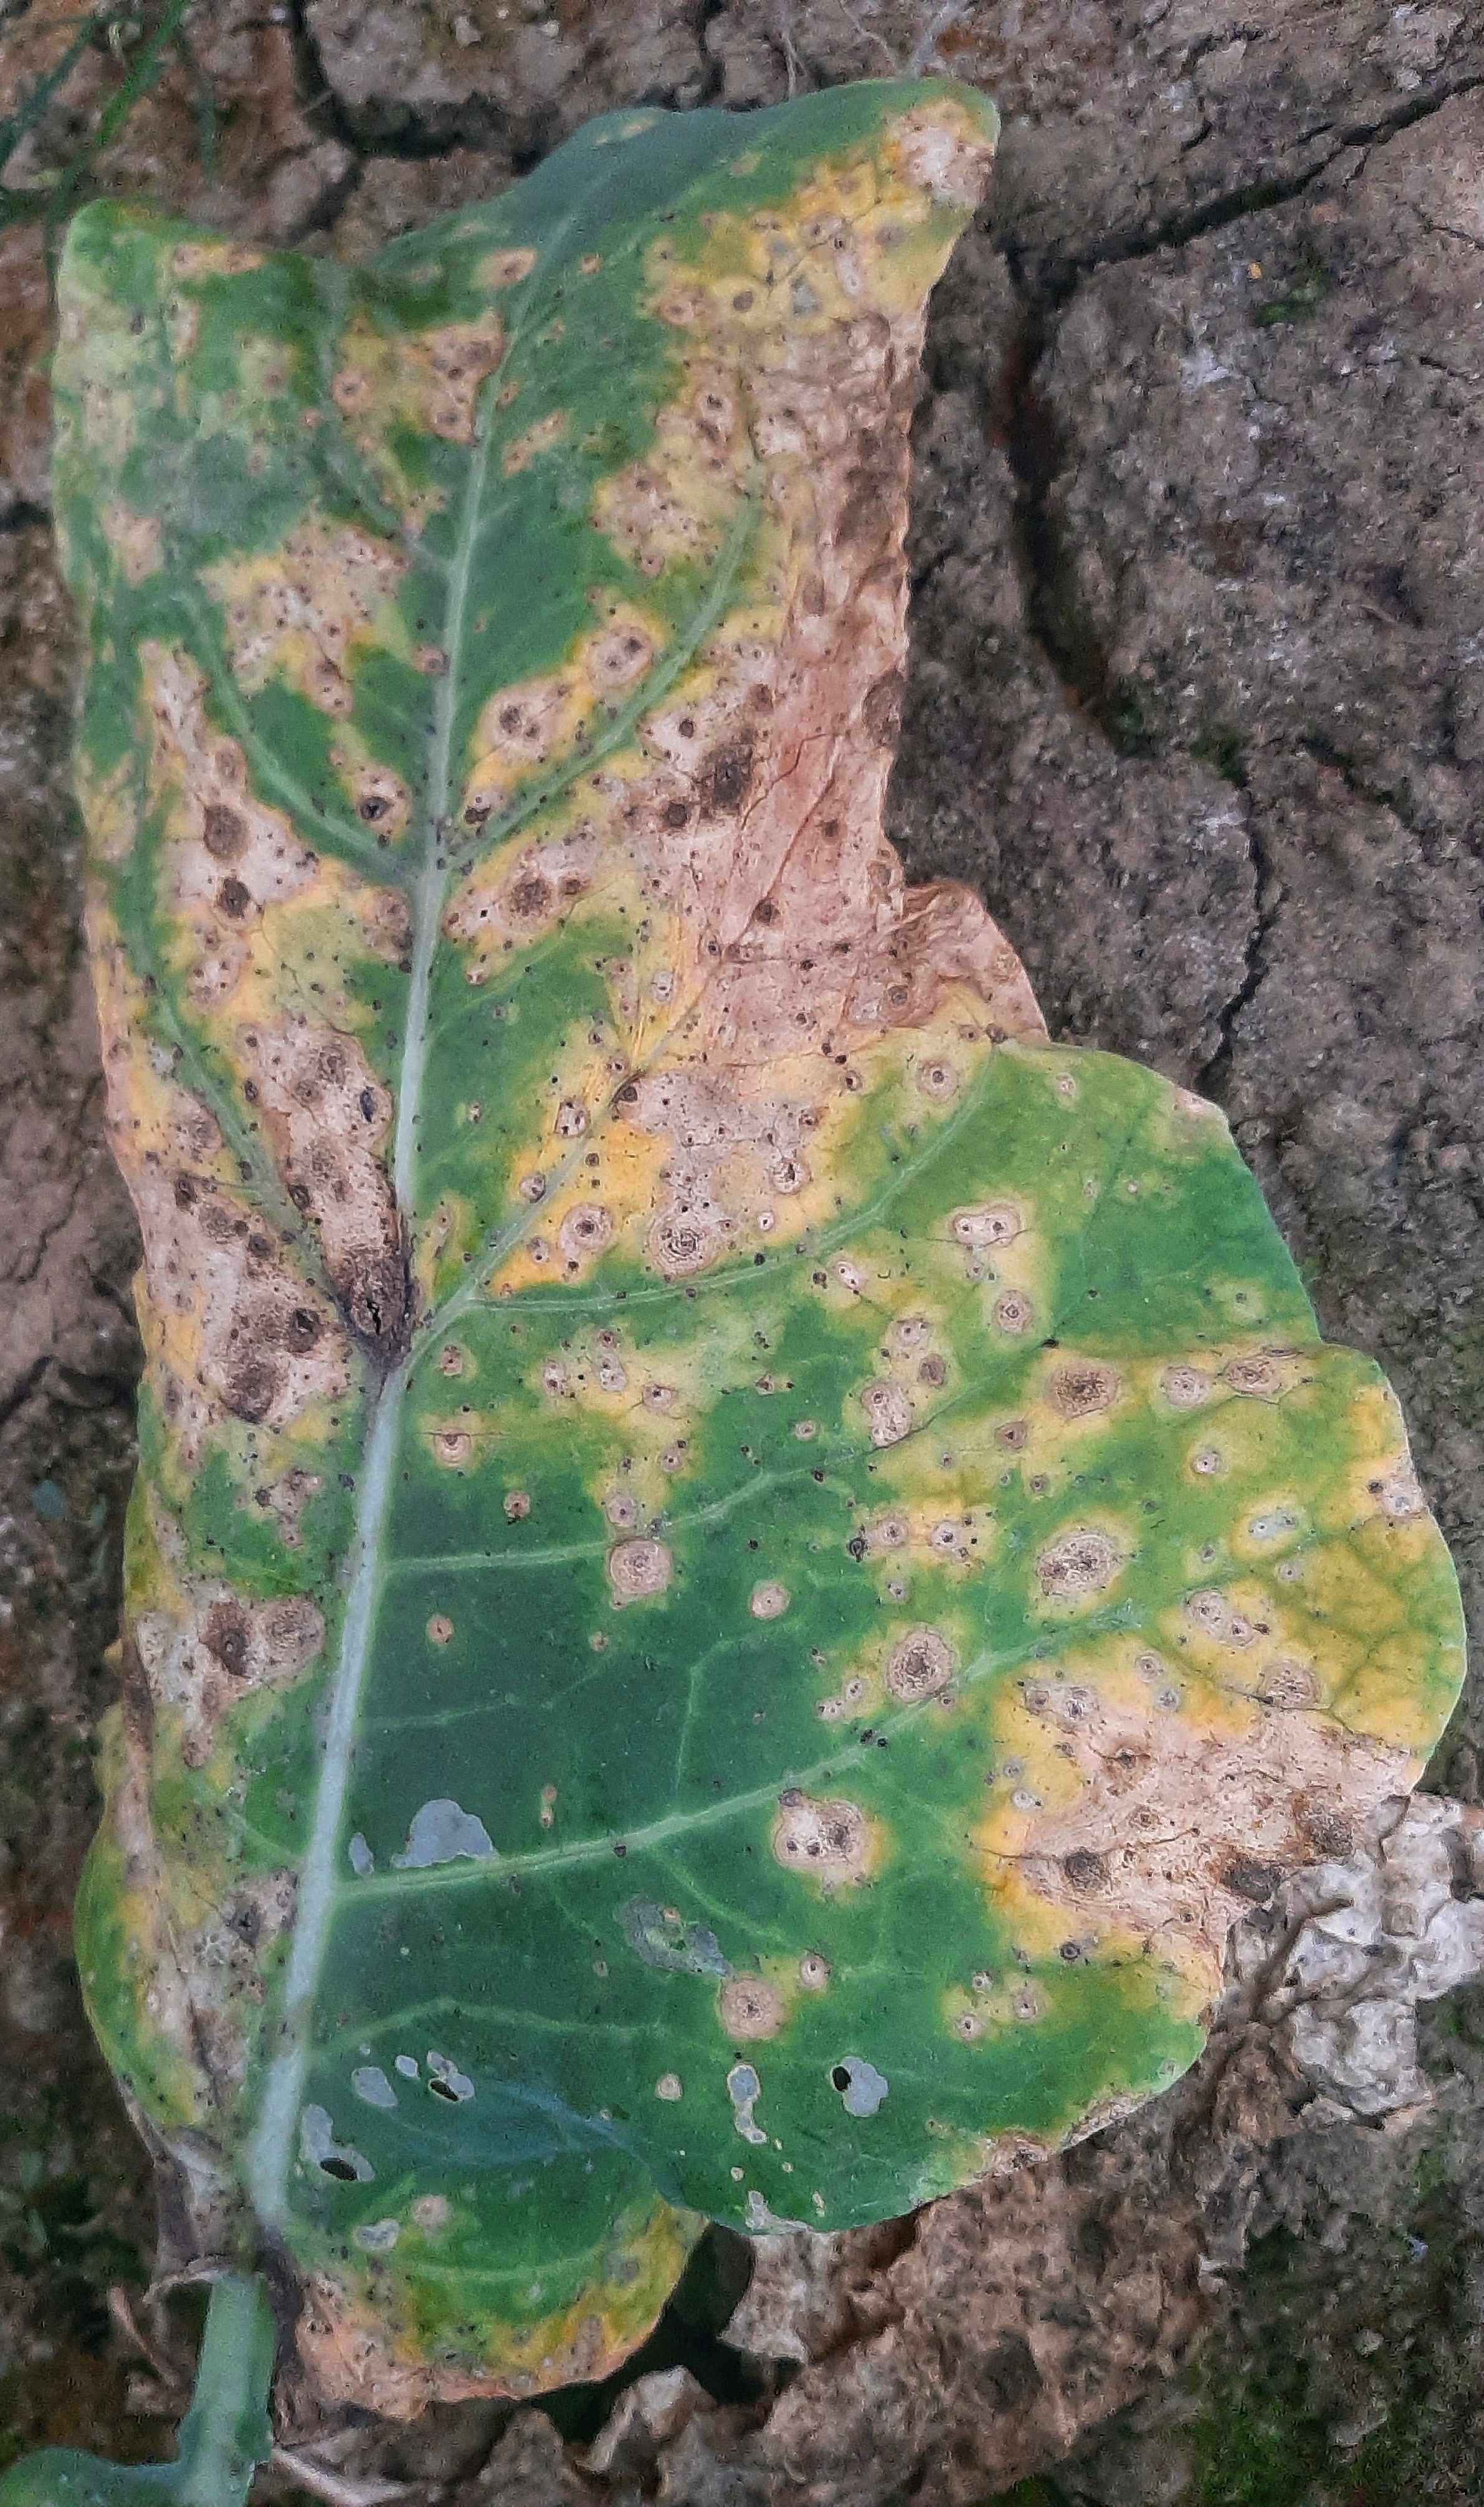
Label: Downy Mildew